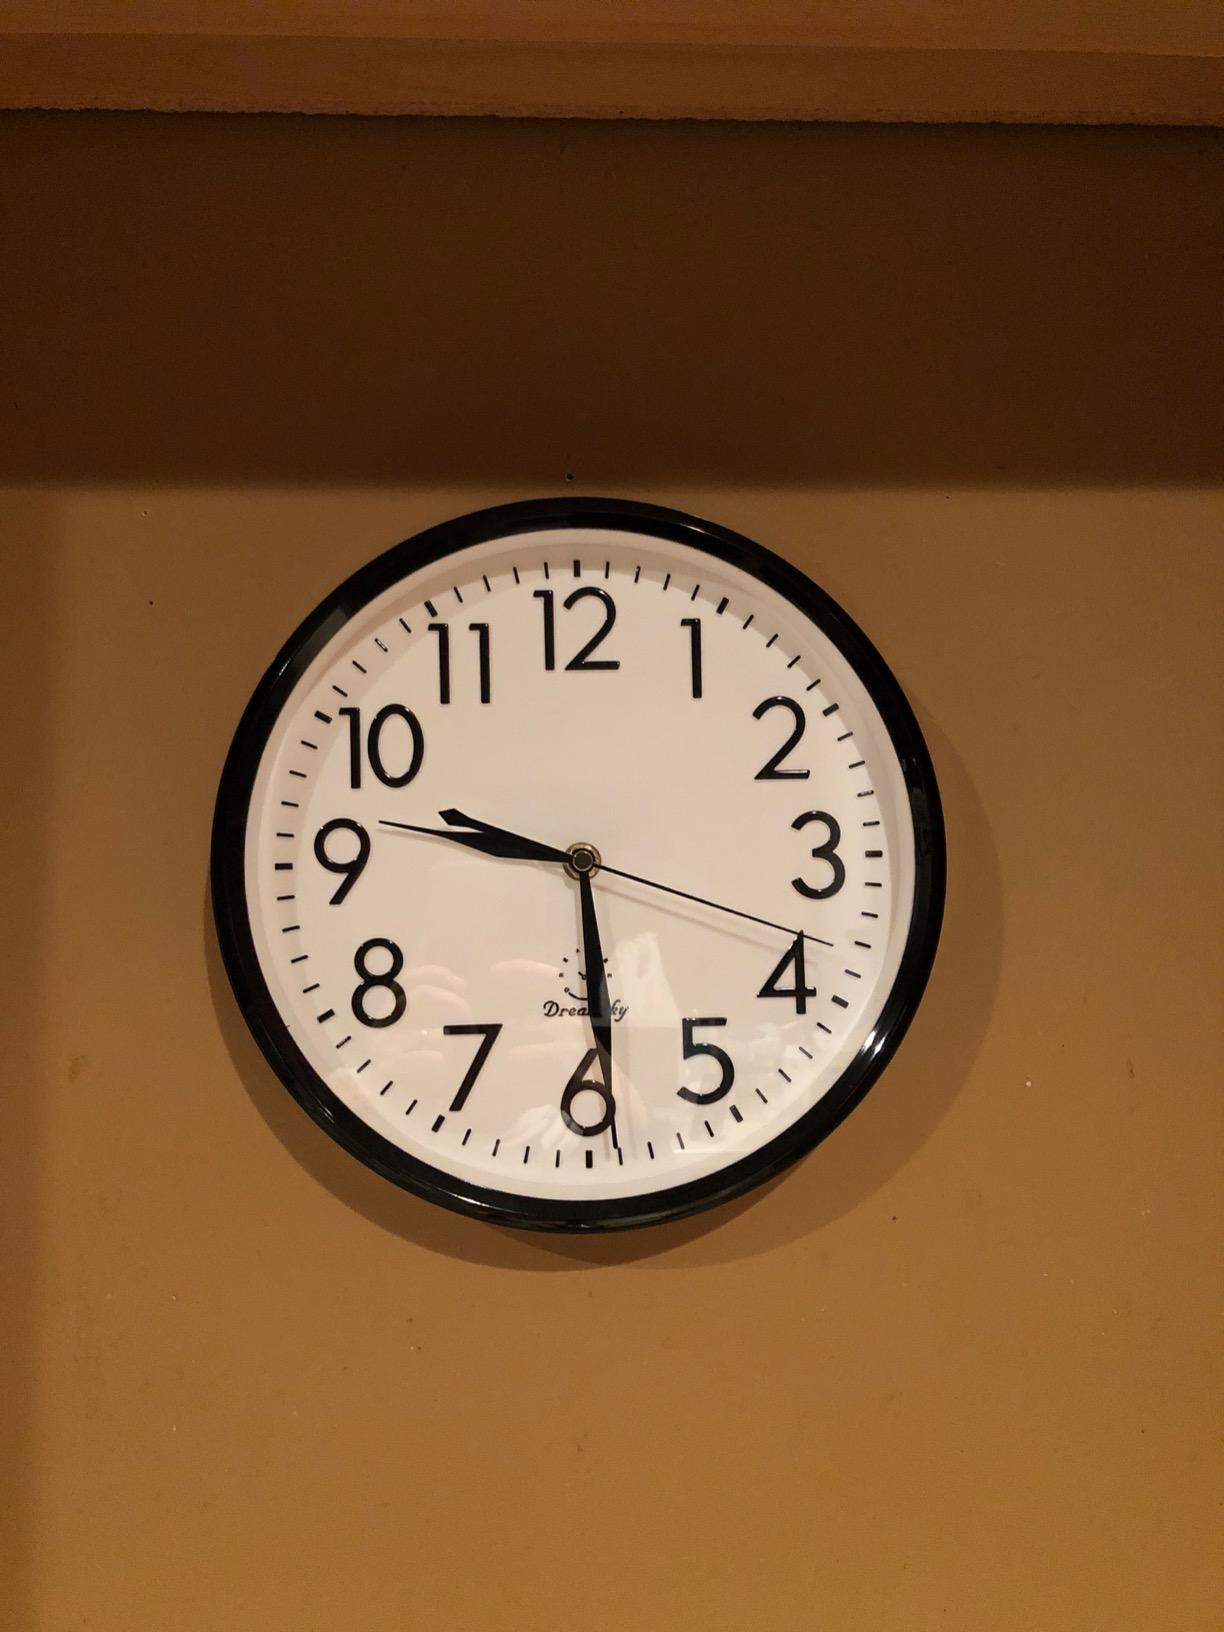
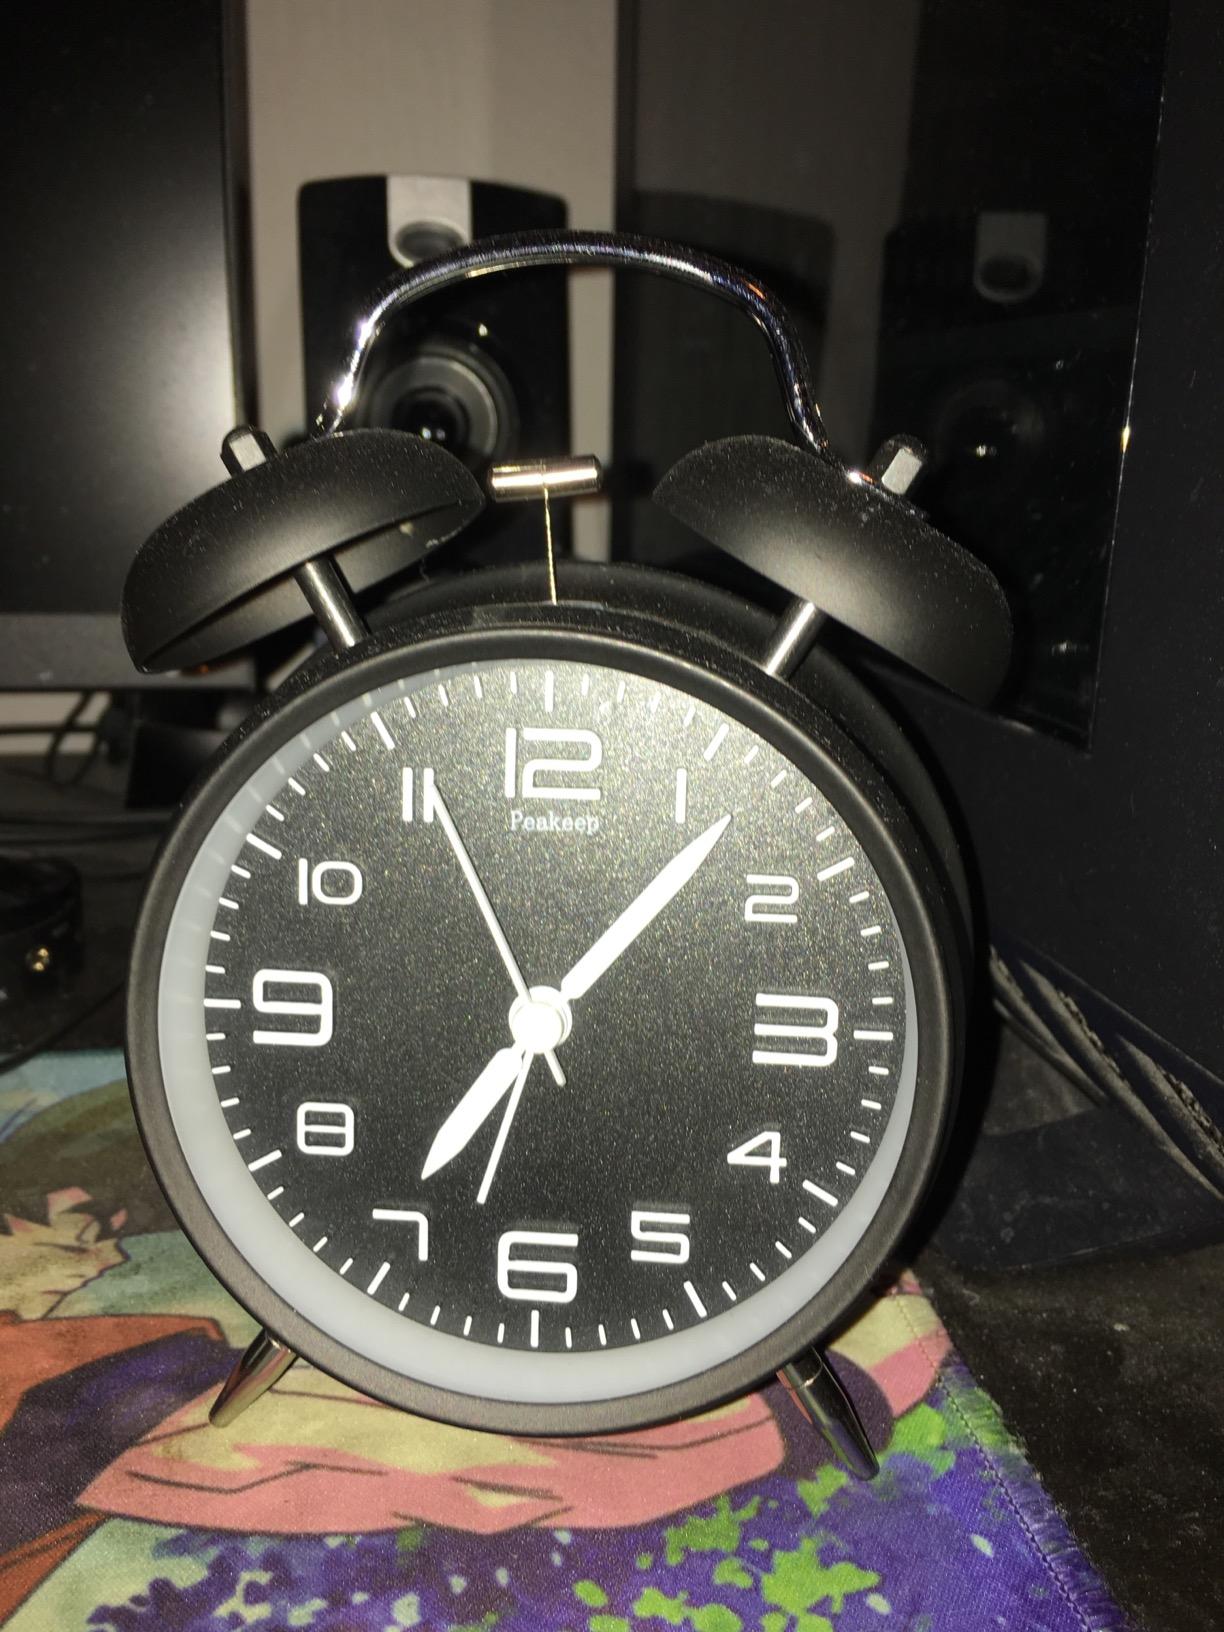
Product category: clock
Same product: no